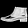
Label: Ankle boot